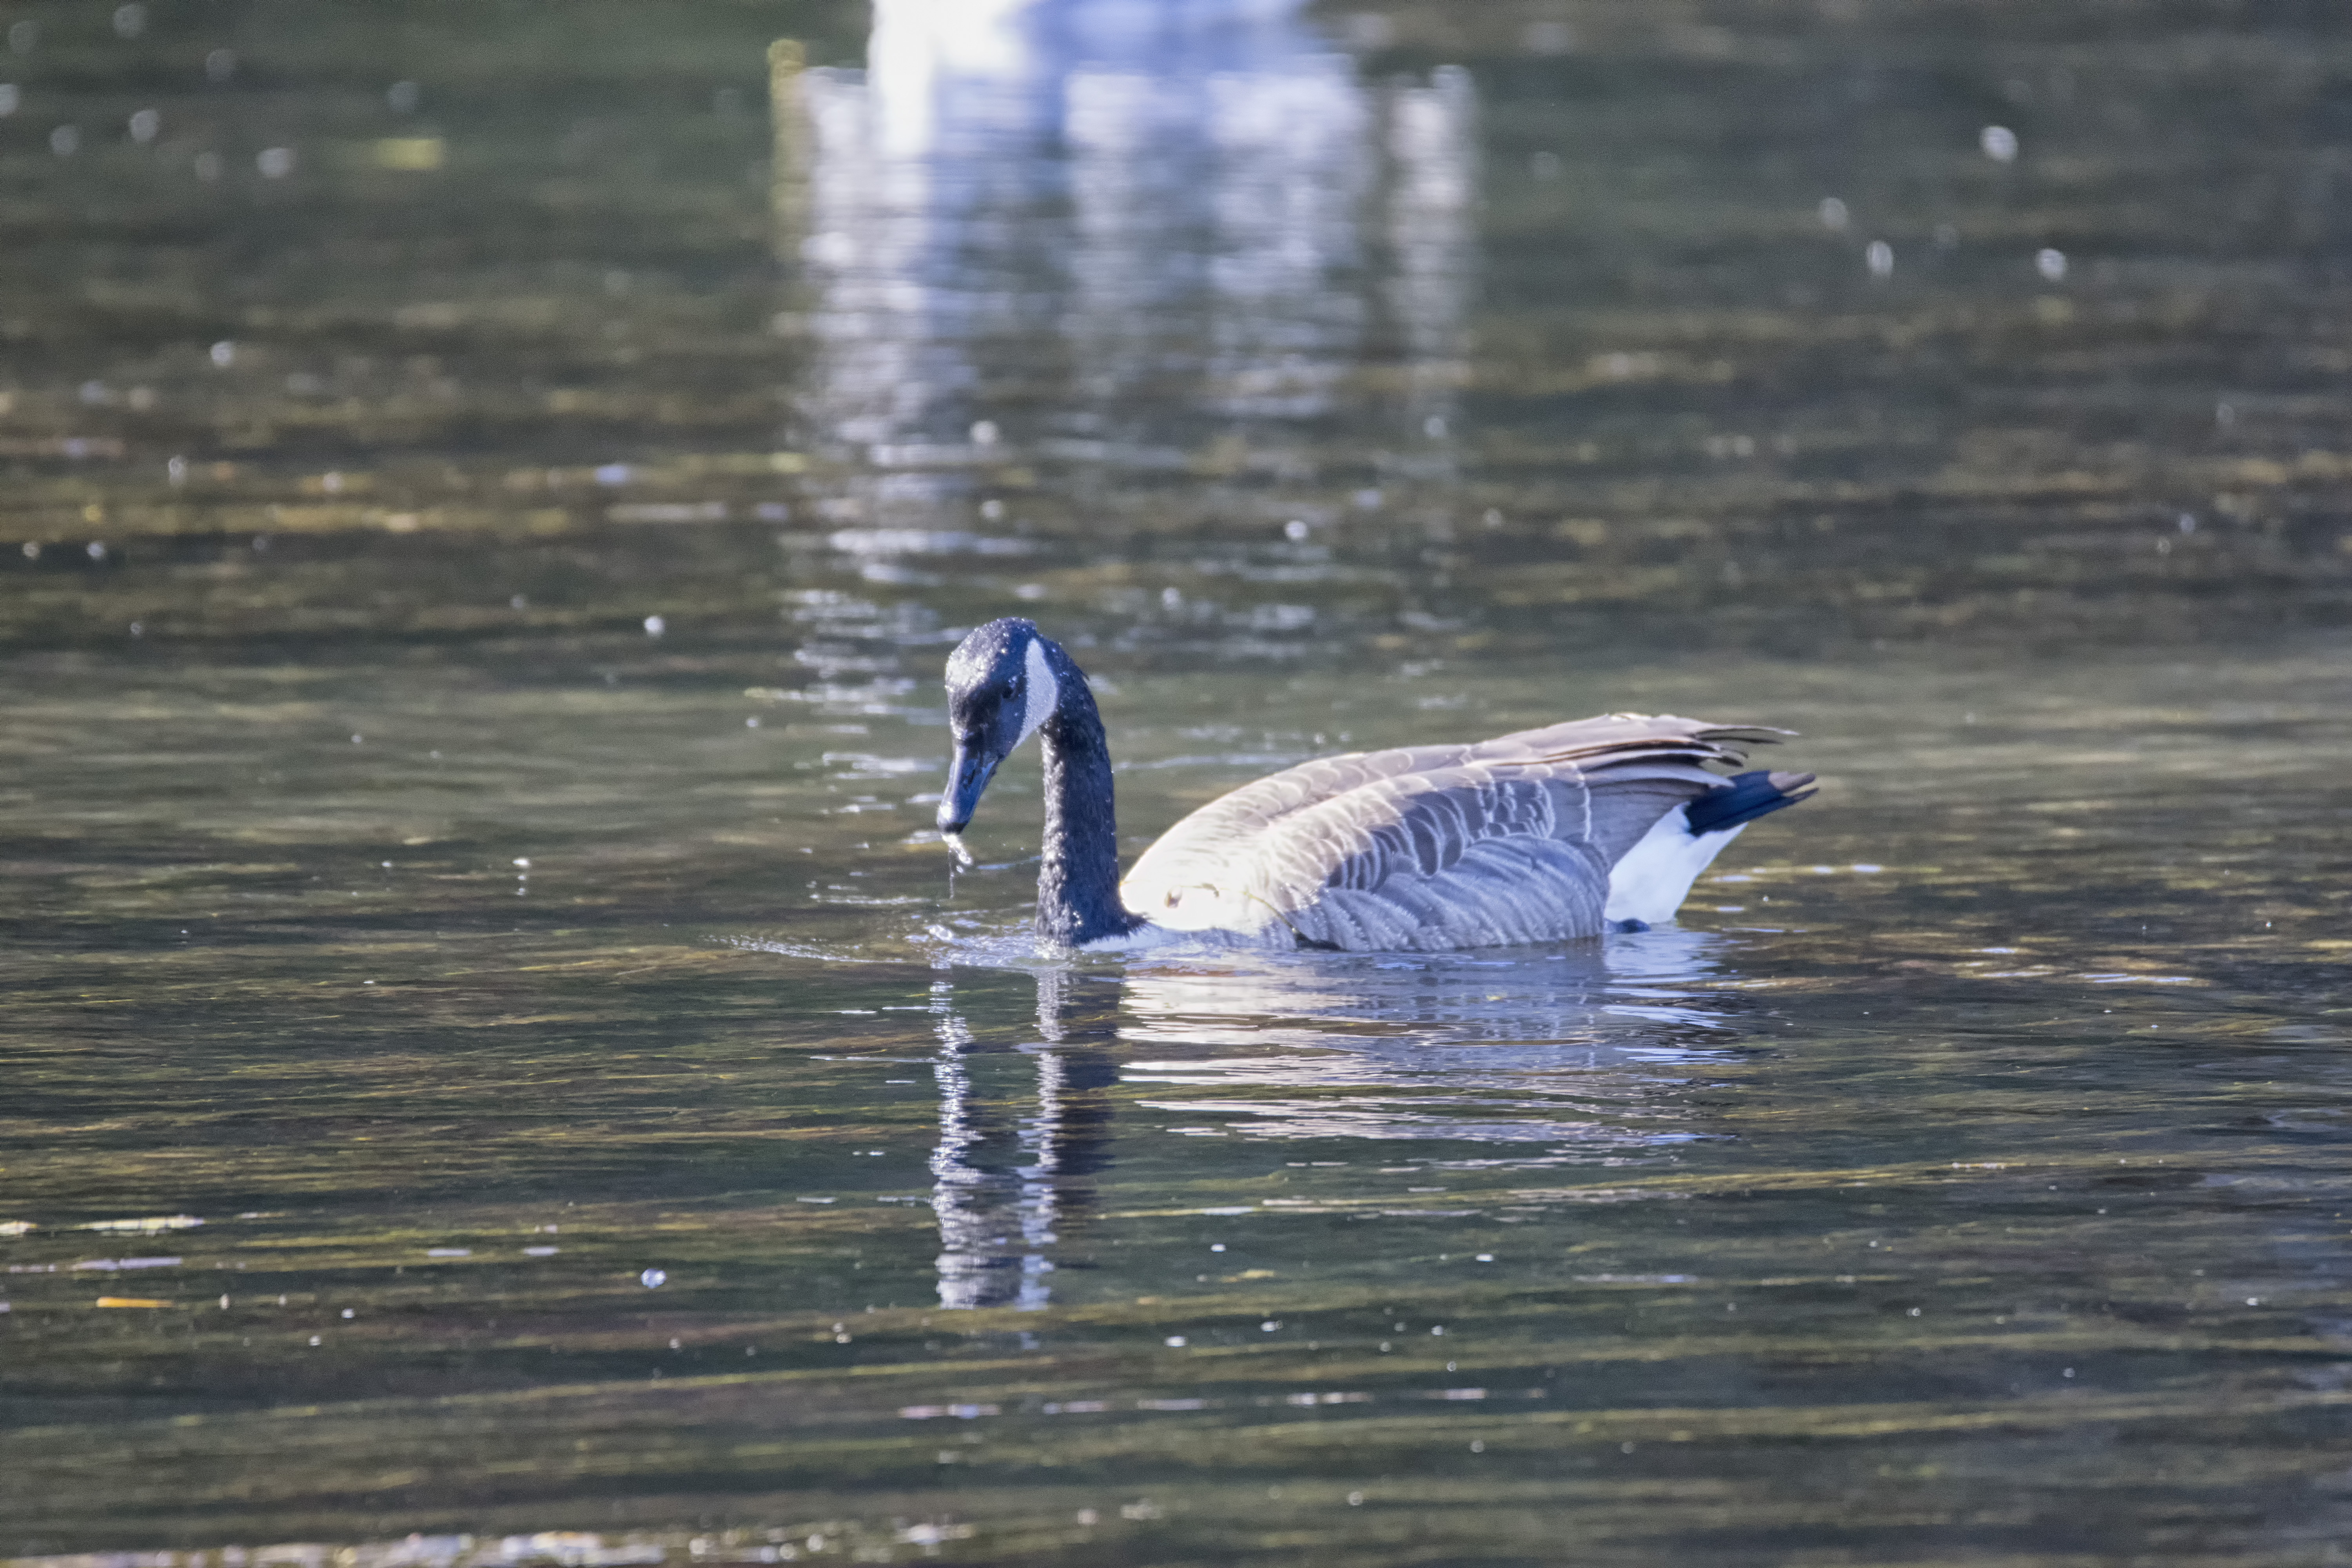
sea, water, nature, bird, wing, wildlife, reflection, fauna, duck, canada, goose, vertebrate, quebec, waterfowl, water bird, du, sherbrooke, oiseau, bernache, ducks geese and swans